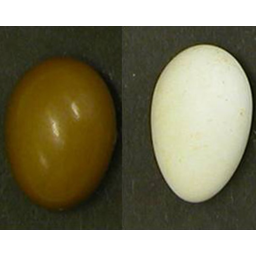
Label: trash